Nathanael Richards

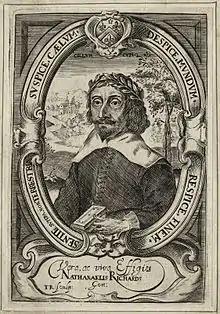
Nathanael Richards, 1640 engraving

A possible relative, Gabriel Richards, is mentioned in William Hammond's letters as a "cousin". Some unresolved issues remain about the putative family connection.